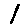
Label: 1